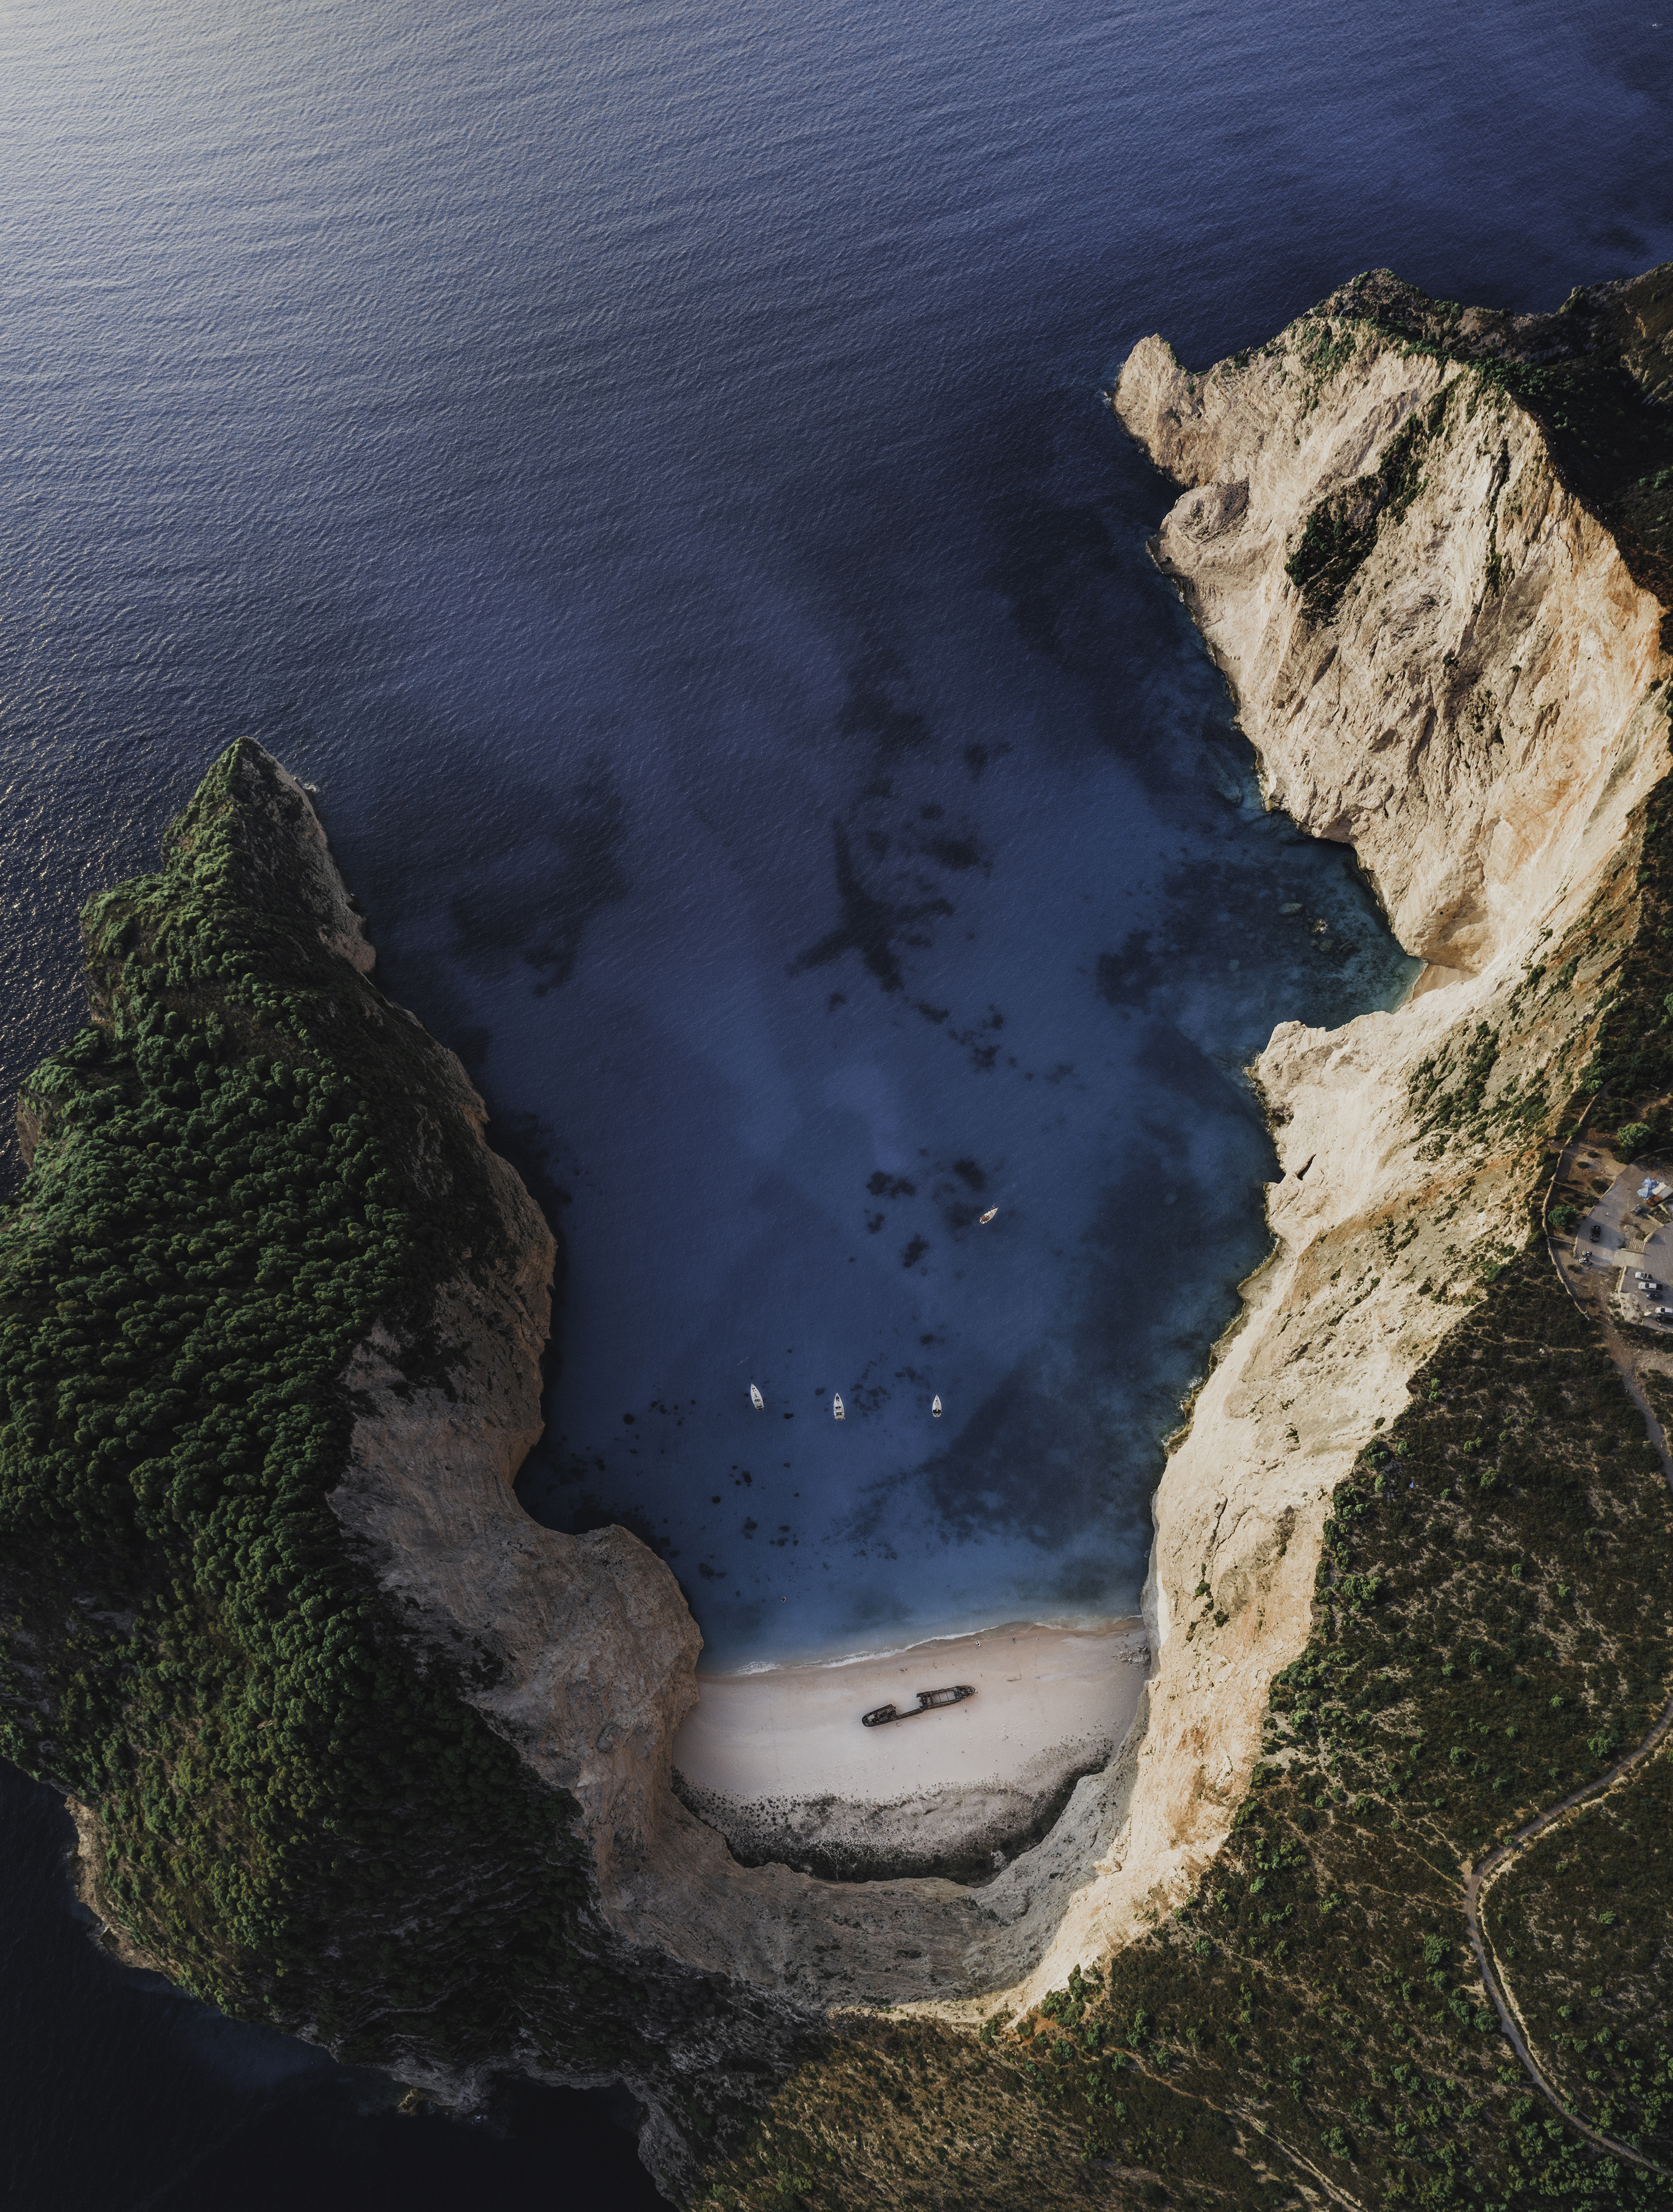
water, rock, sea, geology, coast, terrain, ocean, cape, cliff, inlet, earth, bay, lake, reflection, formation, aerial photography, coastal and oceanic landforms, Thermokarst, crater lake, channel